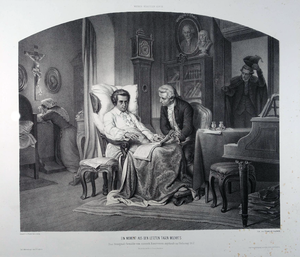
La messe de Requiem en ré mineur, de Wolfgang Amadeus Mozart, composée en 1791, est une œuvre de la dernière année de la vie de Mozart, mais pas exactement la dernière œuvre du compositeur. Elle n'est de la main de Mozart que pour les deux tiers environ, la mort en ayant interrompu la composition. Elle reste néanmoins une de ses œuvres majeures et emblématiques.